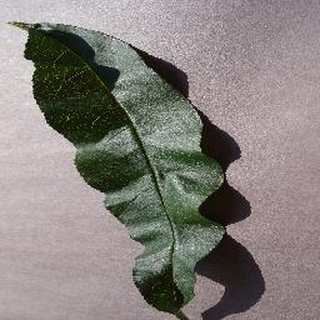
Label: healthy_peach